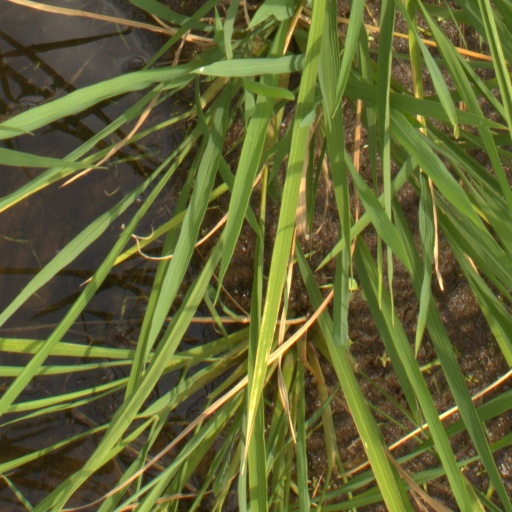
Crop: rice